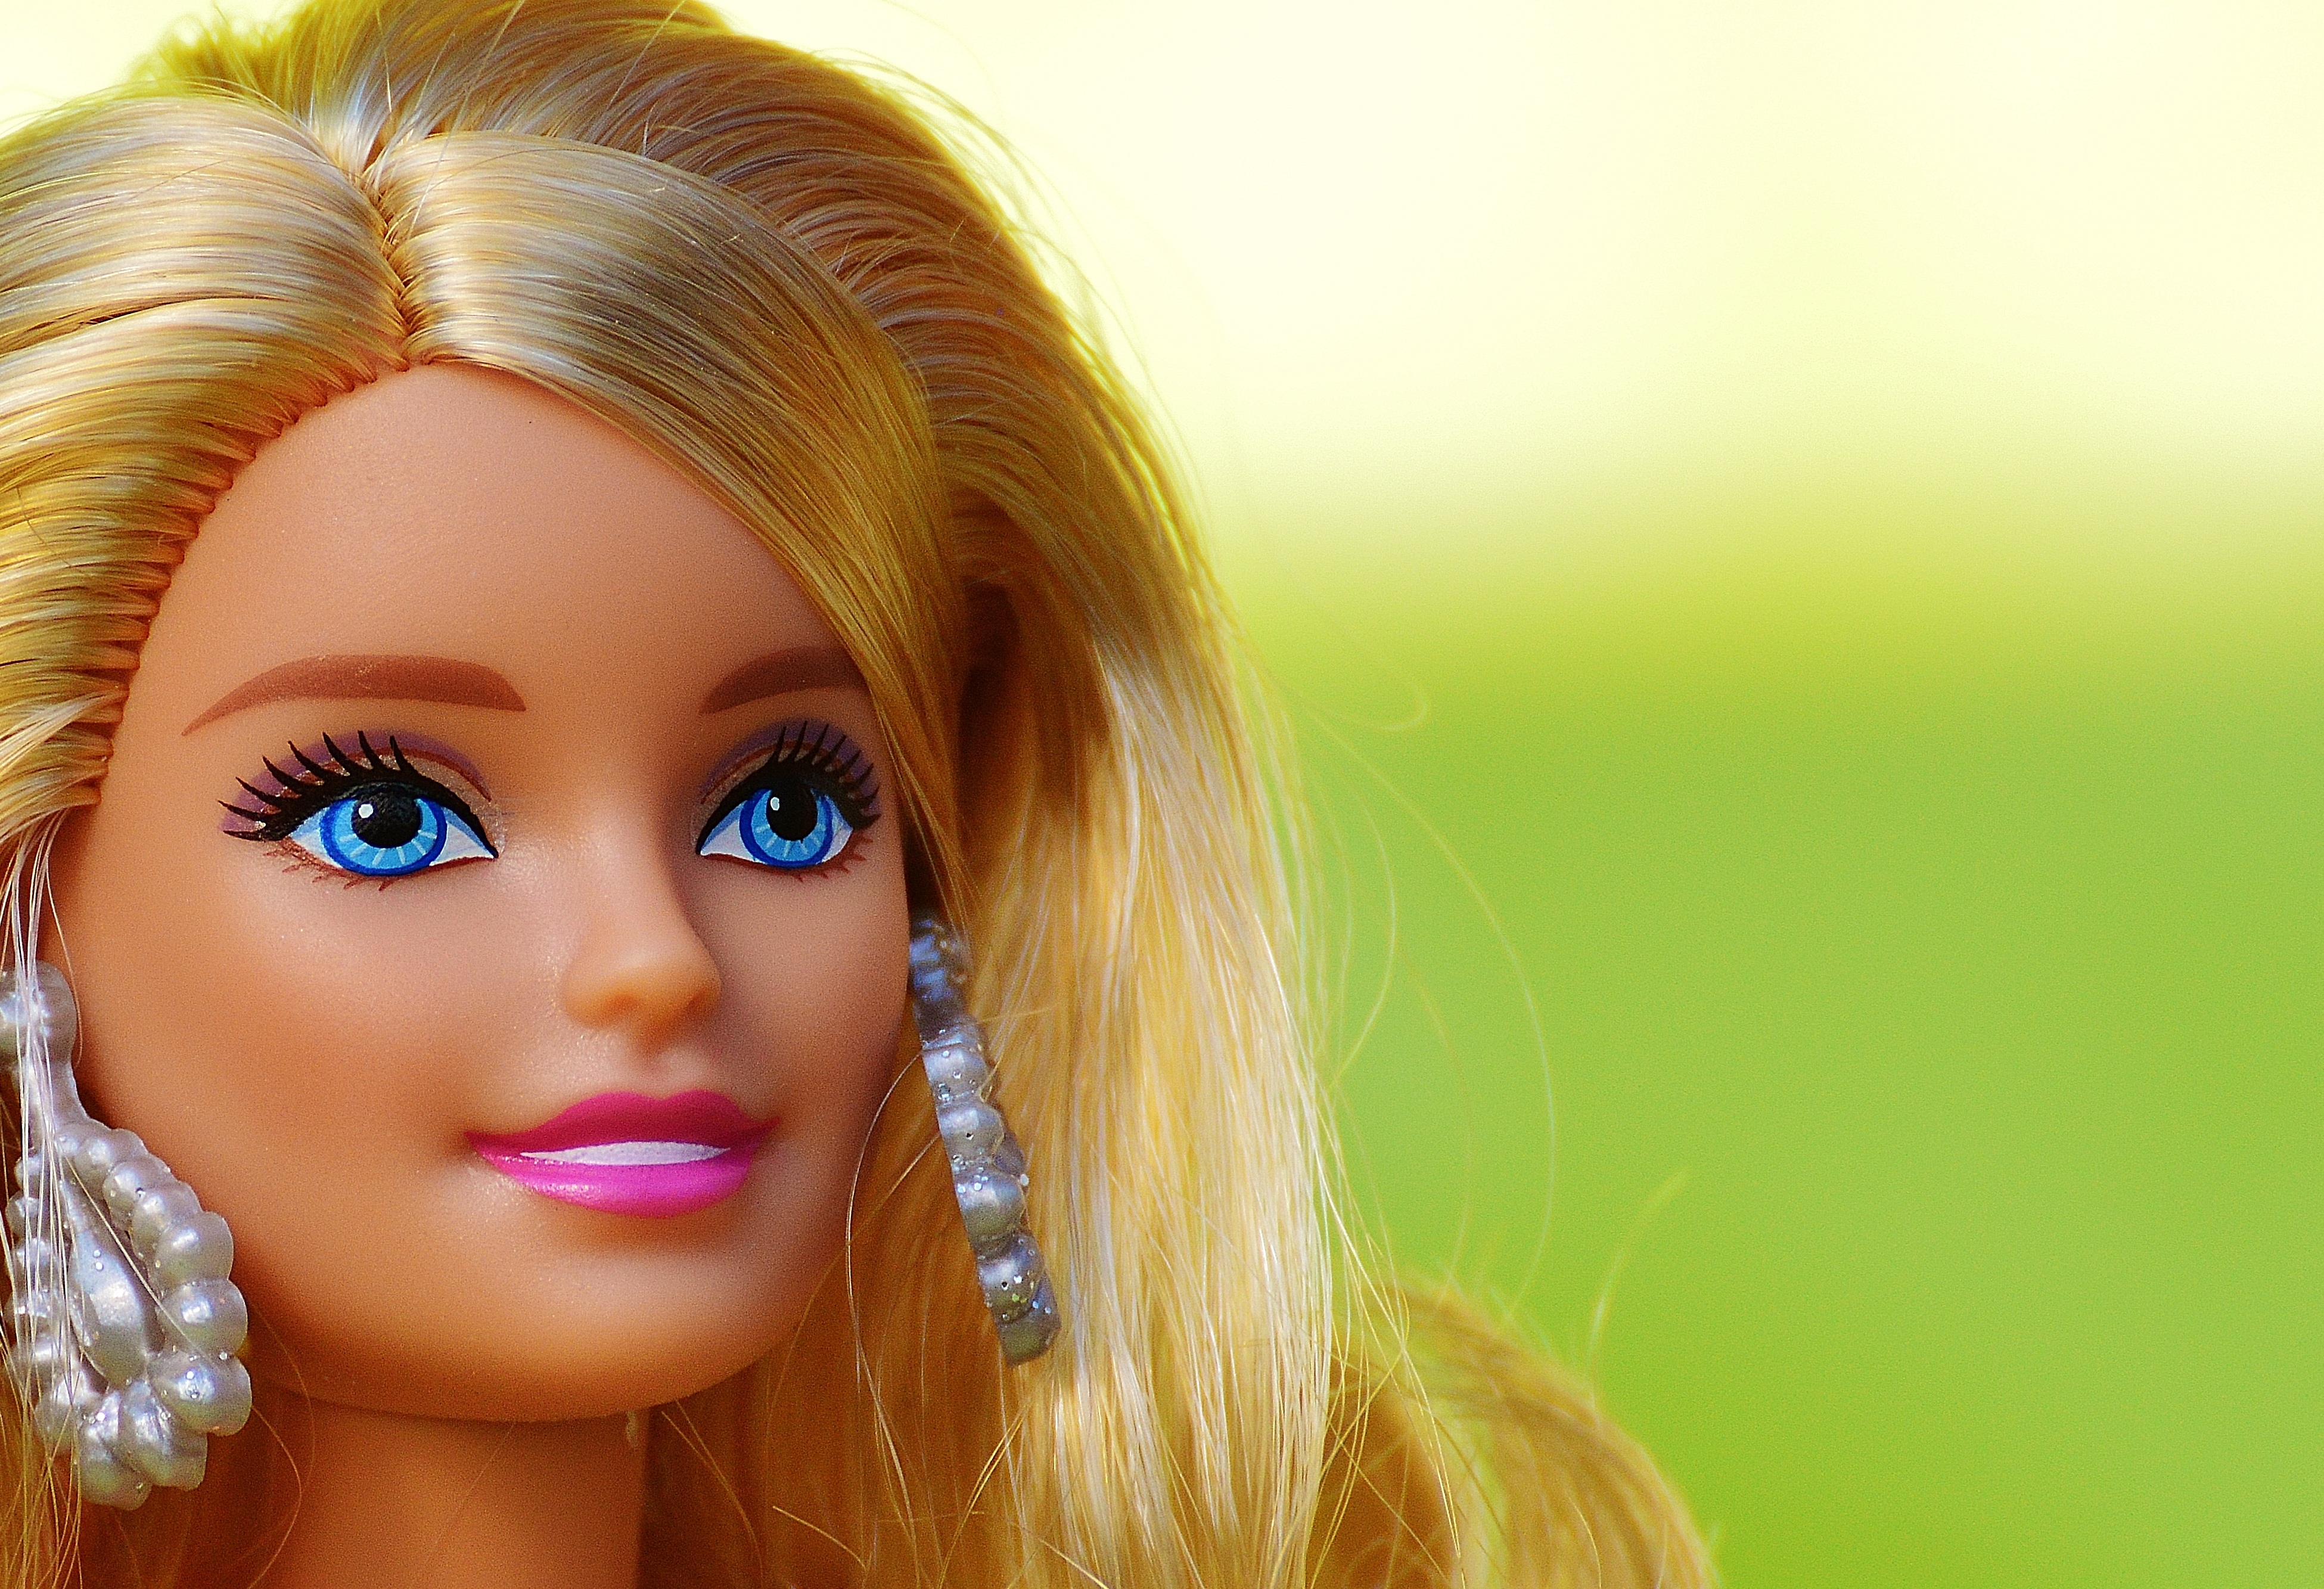
girl, hair, play, model, toy, lip, hairstyle, playful, long hair, close up, face, doll, nose, children, figure, eye, head, toys, skin, beauty, beautiful, blond, pretty, barbie, charming, children toys, photo shoot, brown hair, girls toys, doll face, dolls picture